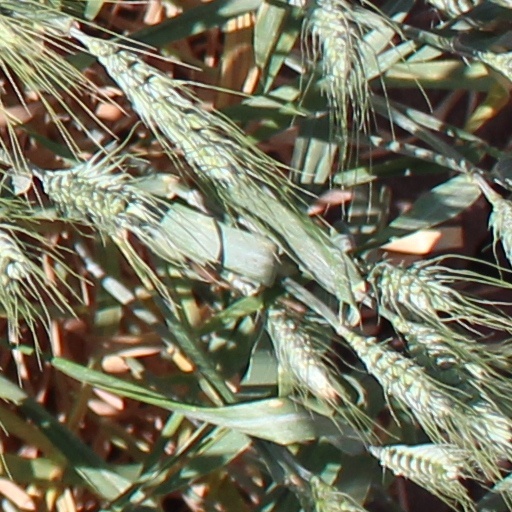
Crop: wheat